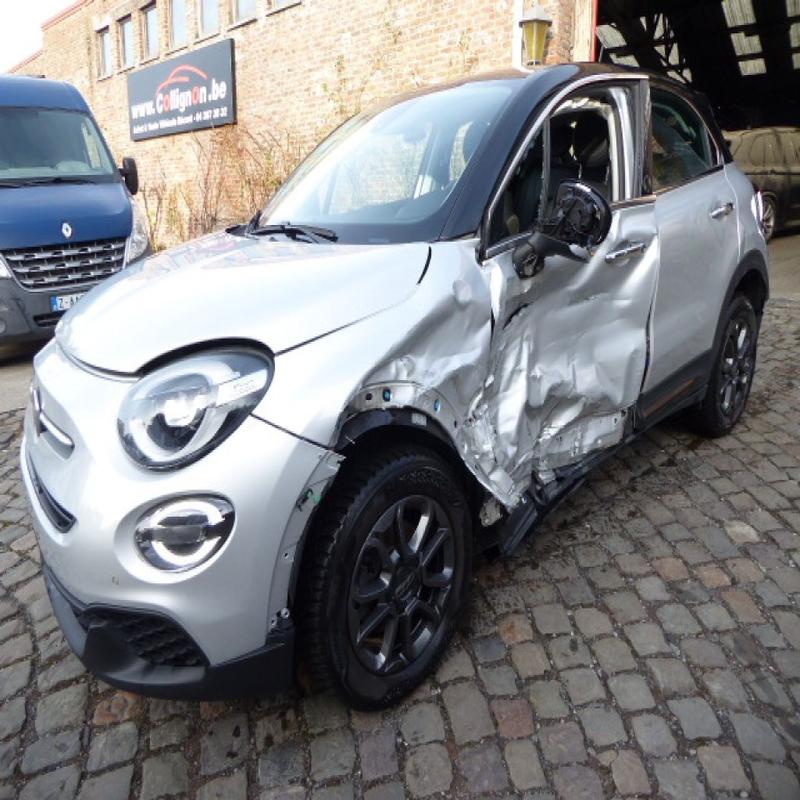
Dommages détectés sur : capot, aile avant gauche, porte avant gauche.
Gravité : majeur